Gantumoote

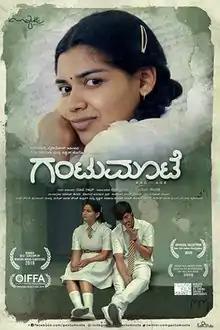
Theatrical release poster

Gantumoote is a 2019 Indian Kannada language coming of age drama film written and directed by Roopa Rao and produced by Rao and Sahadev Kelvadi. Having previously directed short films and web series', this is Rao's debut feature film. Set in the 90s in Bangalore, this film follows the life of Meera, a high school teenager and her first tryst with love and the story that ensues. It had its world premiere in New York Indian Film Festival on May 11, 2019, and later released in India on October 18, 2019, and in USA on November 8, 2019.